Larissa (regional unit)

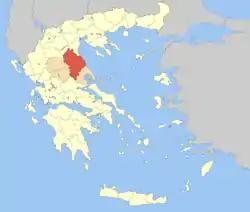
Municipalities of Larissa

Larissa is one of the regional units of Greece. It is part of the region of Thessaly. Its capital is the city of Larissa. Total population 268,963 (2021).